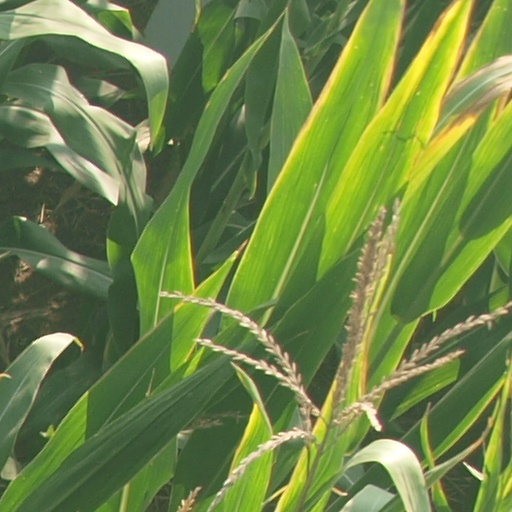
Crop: maize; corn